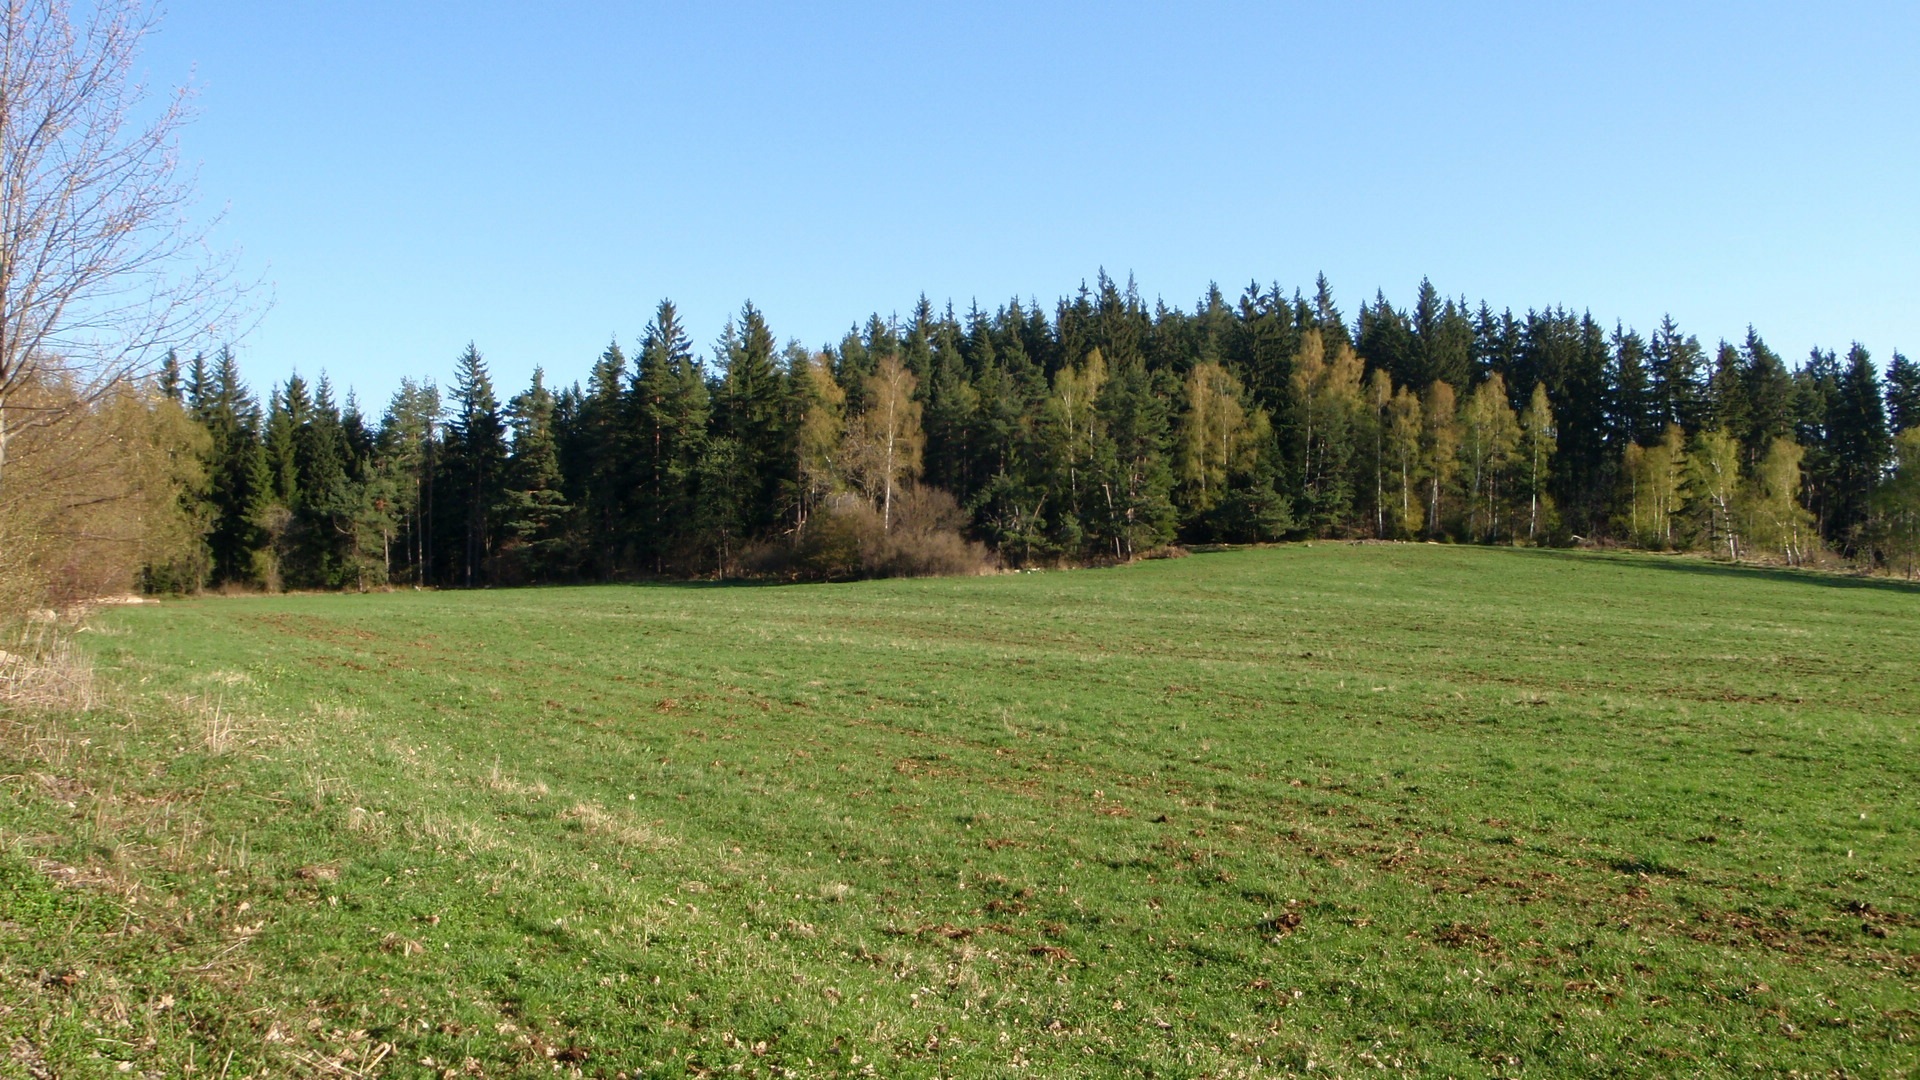
tree, grass, wilderness, mountain, sky, sun, field, lawn, meadow, prairie, hill, summer, heaven, pasture, ridge, plain, trees, grassland, plateau, woodland, habitat, ecosystem, biome, natural environment, geographical feature, grass family, temperate coniferous forest, land lot, sumava